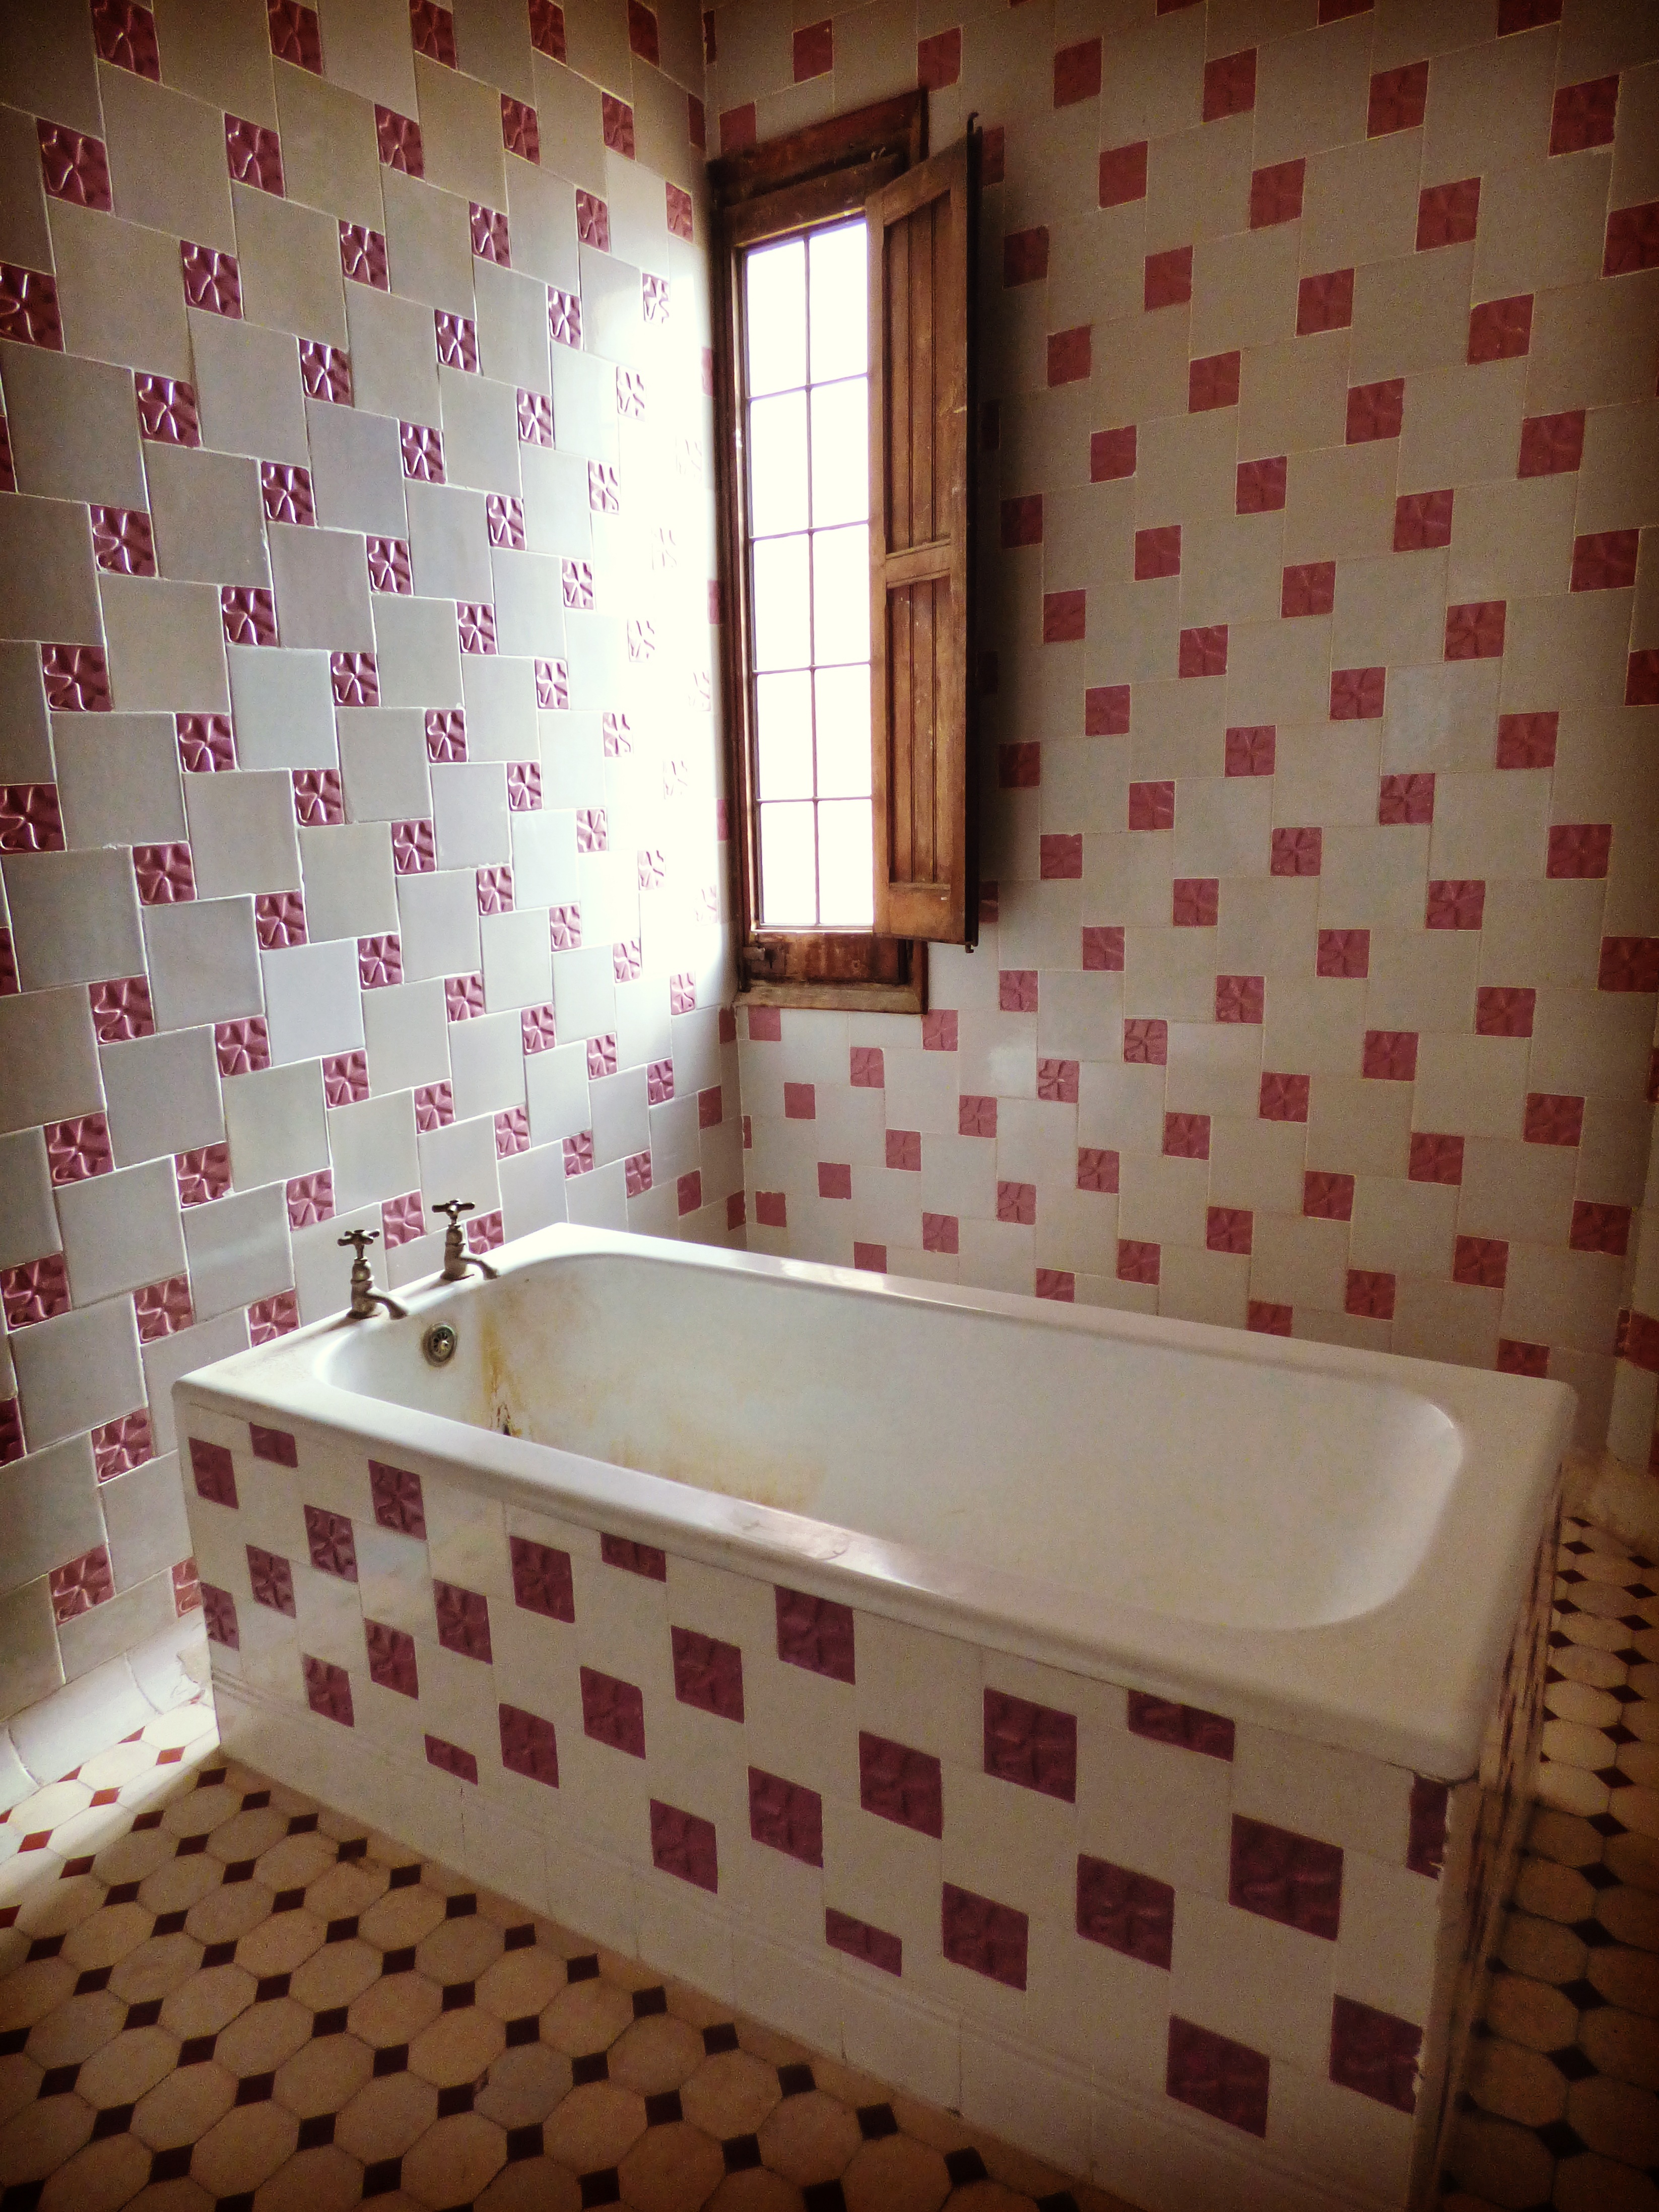
vintage, floor, window, old, swimming pool, tile, room, interior design, bathtub, bathroom, design, tiles, modernism, jacuzzi, plumbing fixture